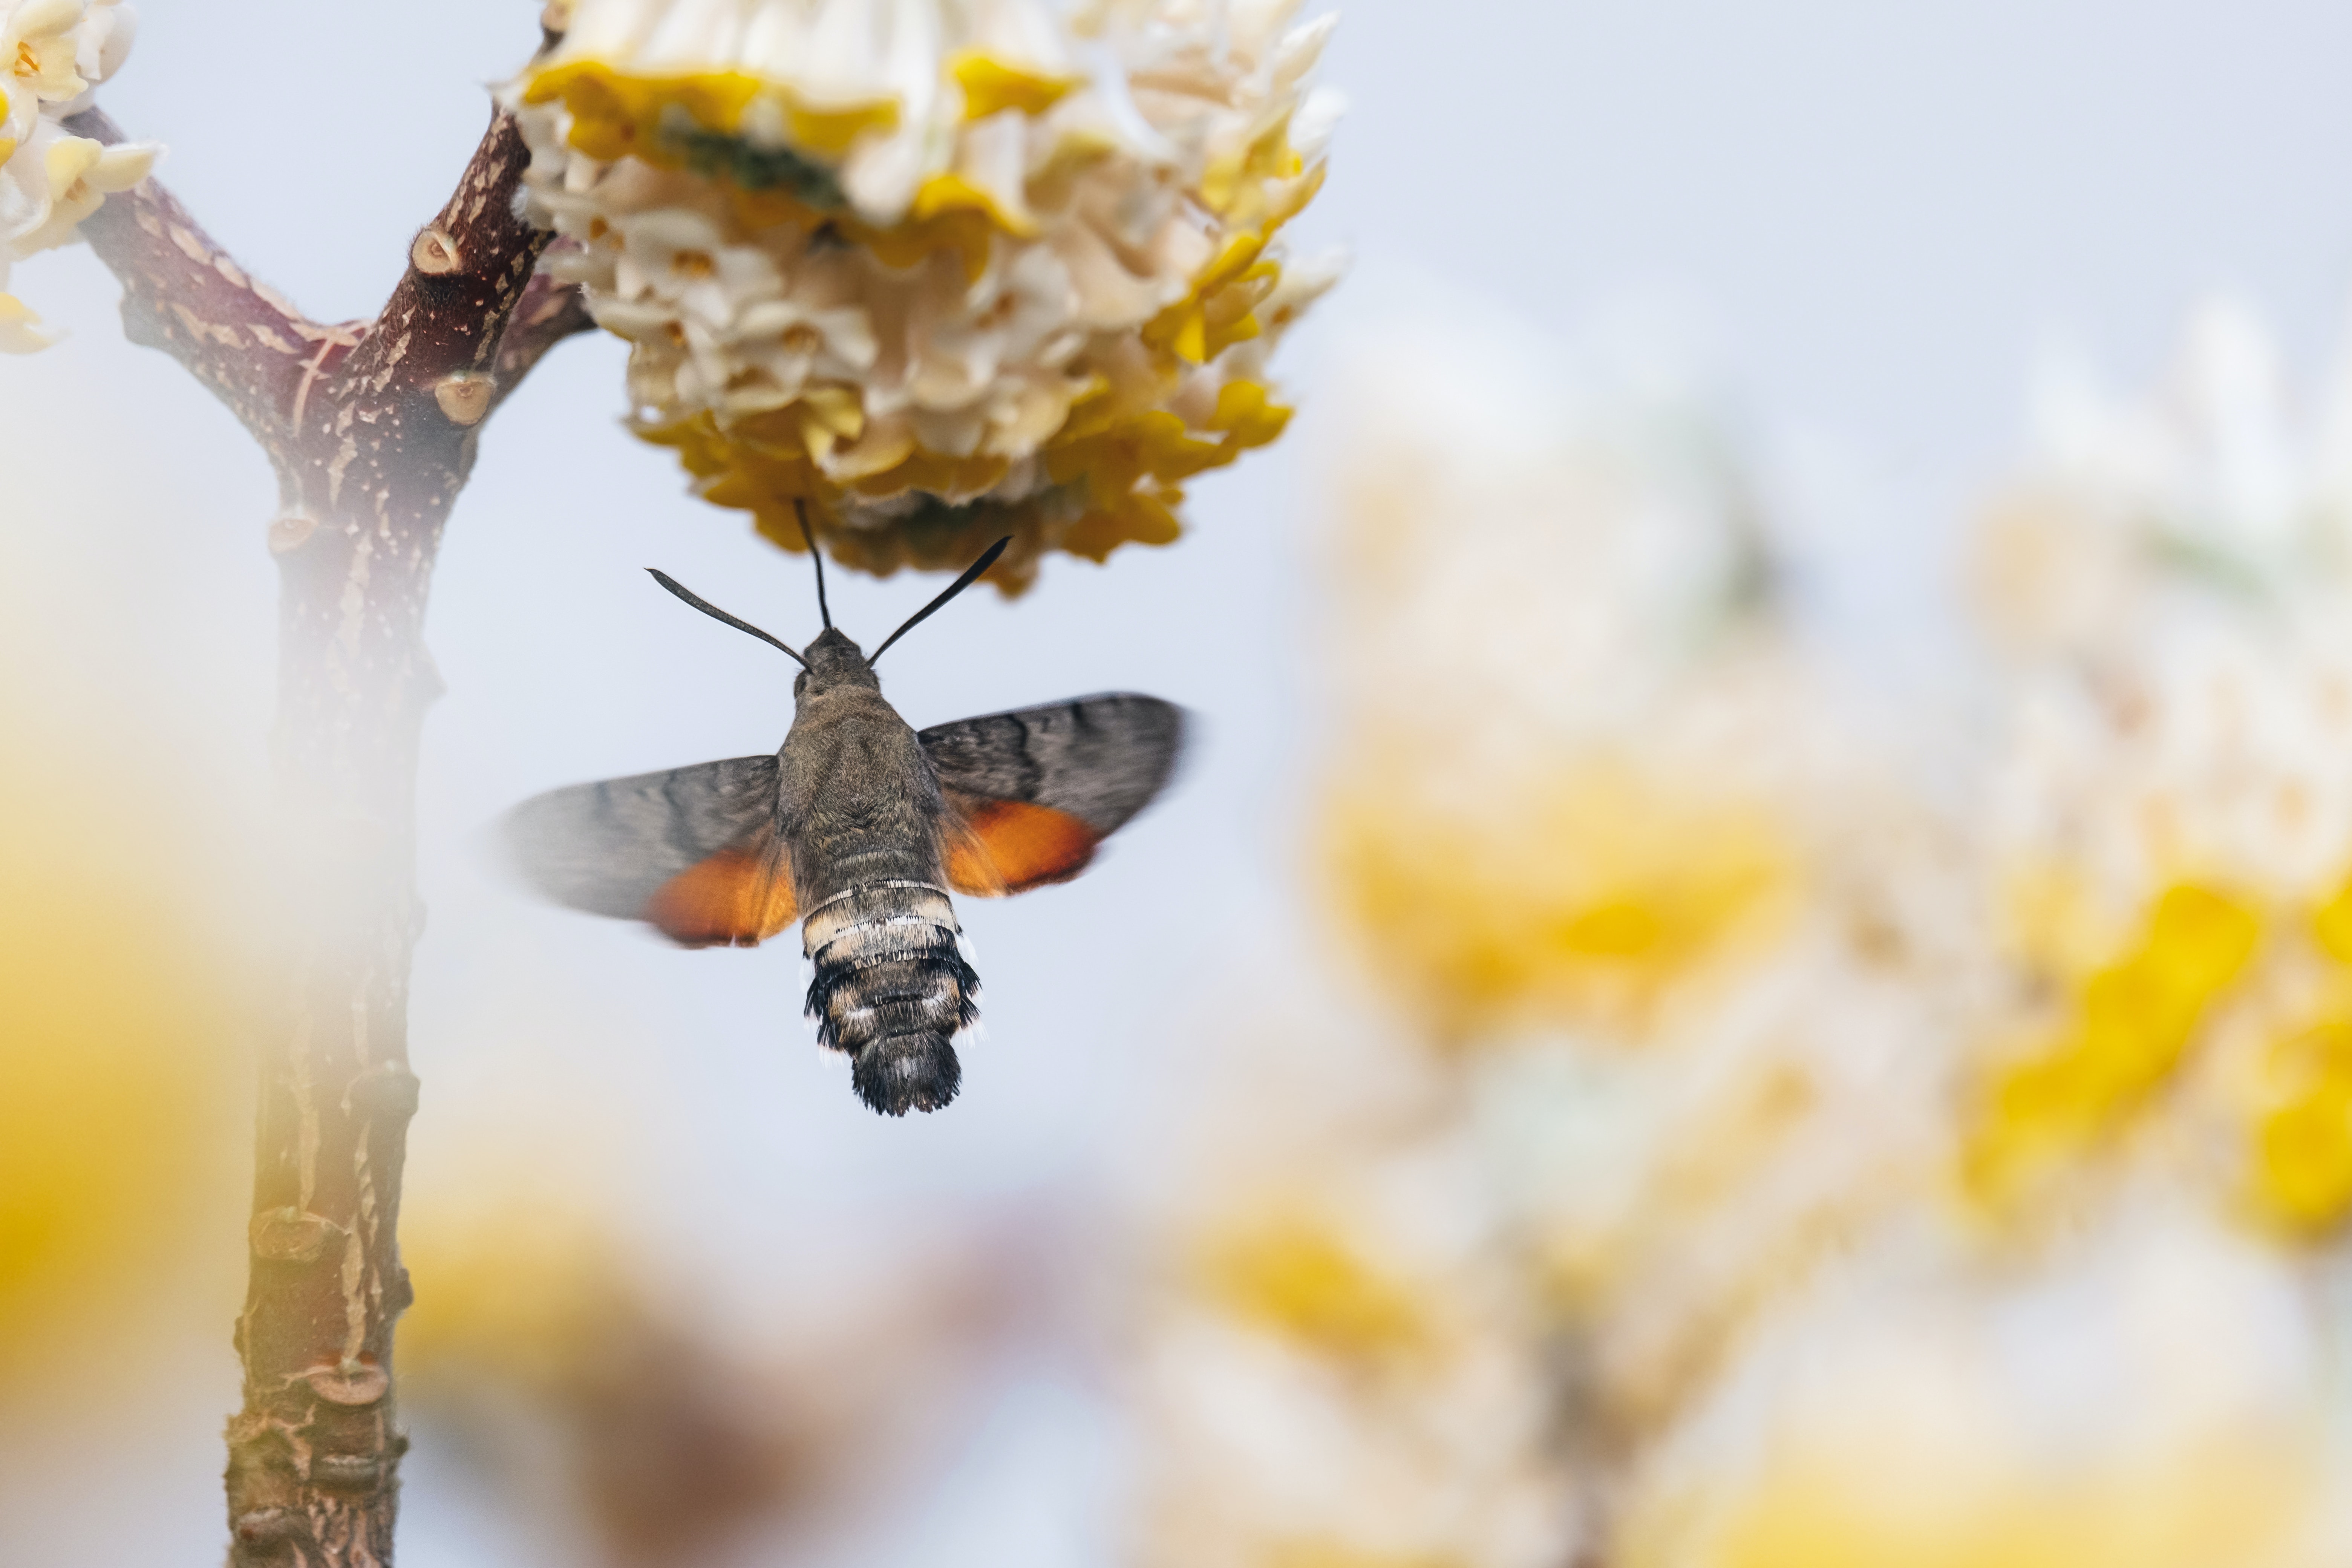
flower, pollinator, insect, arthropod, branch, pest, twig, butterfly, moths and butterflies, plant, honeybee, invertebrate, petal, membrane winged insect, close up, wing, pollen, macro photography, flowering plant, fly, wildflower, parasite, wildlife, bee, Megachilidae, net winged insects, tachinidae, autumn, lantana, buddleia, bumblebee, plant stem, ant, wasp